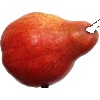
Label: Pear Red 1